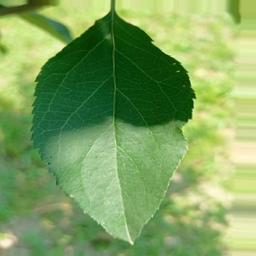
Label: Healthy